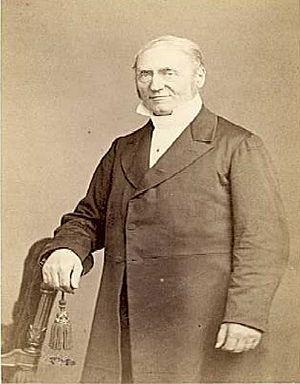
Théodore Nicolas Gobley à l'apogée de ses travaux, vers 1860
Mars
Théodore Nicolas Gobley, né le 11 mai 1811 à Paris et mort le 1ᵉʳ septembre 1876 à Bagnères-de-Luchon, est un chimiste et pharmacologue français, découvreur de la lécithine et pionnier de l’étude chimique des constituants du tissu cérébral.
L'archéologue allemand Heinrich Schliemann découvre les vestiges de Mycènes.